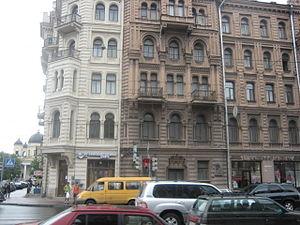
Zinaïda Nicolaïevna Hippius, née le 8 novembre 1869 à Beliov, morte le 9 septembre 1945 à Paris, est une poétesse, critique littéraire, dramaturge et écrivaine russe. Elle forme avec son mari Dimitri Merejkovski un couple littéraire original et prolifique qui marque le Siècle d'argent de l'histoire de la littérature russe. Elle est considérée comme une théoricienne du symbolisme russe.